165th Airlift Squadron

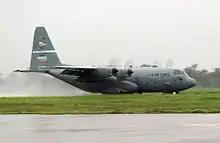
A U.S. Air Force Lockheed C-130H Hercules (s/n 91-1231) from the 165th Airlift Squadron, 123rd Airlift Wing, Kentucky Air National Guard, lands at Lungi, Sierra Leone, on 21 July 2003.

In mid-1996, the Air Force, in response to budget cuts, and changing world situations, began experimenting with Air Expeditionary organizations. The Air Expeditionary Force (AEF) concept was developed that would mix Active-Duty, Reserve and Air National Guard elements into a combined force. Instead of entire permanent units deploying as "Provisional" as in the 1991 Gulf War, Expeditionary units are composed of "aviation packages" from several wings, including active-duty Air Force, the Air Force Reserve Command and the Air National Guard, would be married together to carry out the assigned deployment rotation.